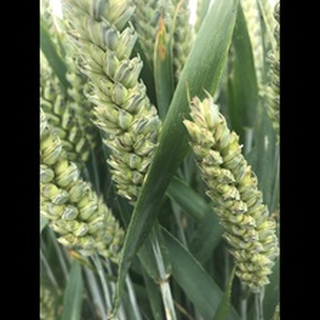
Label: healthy_wheat